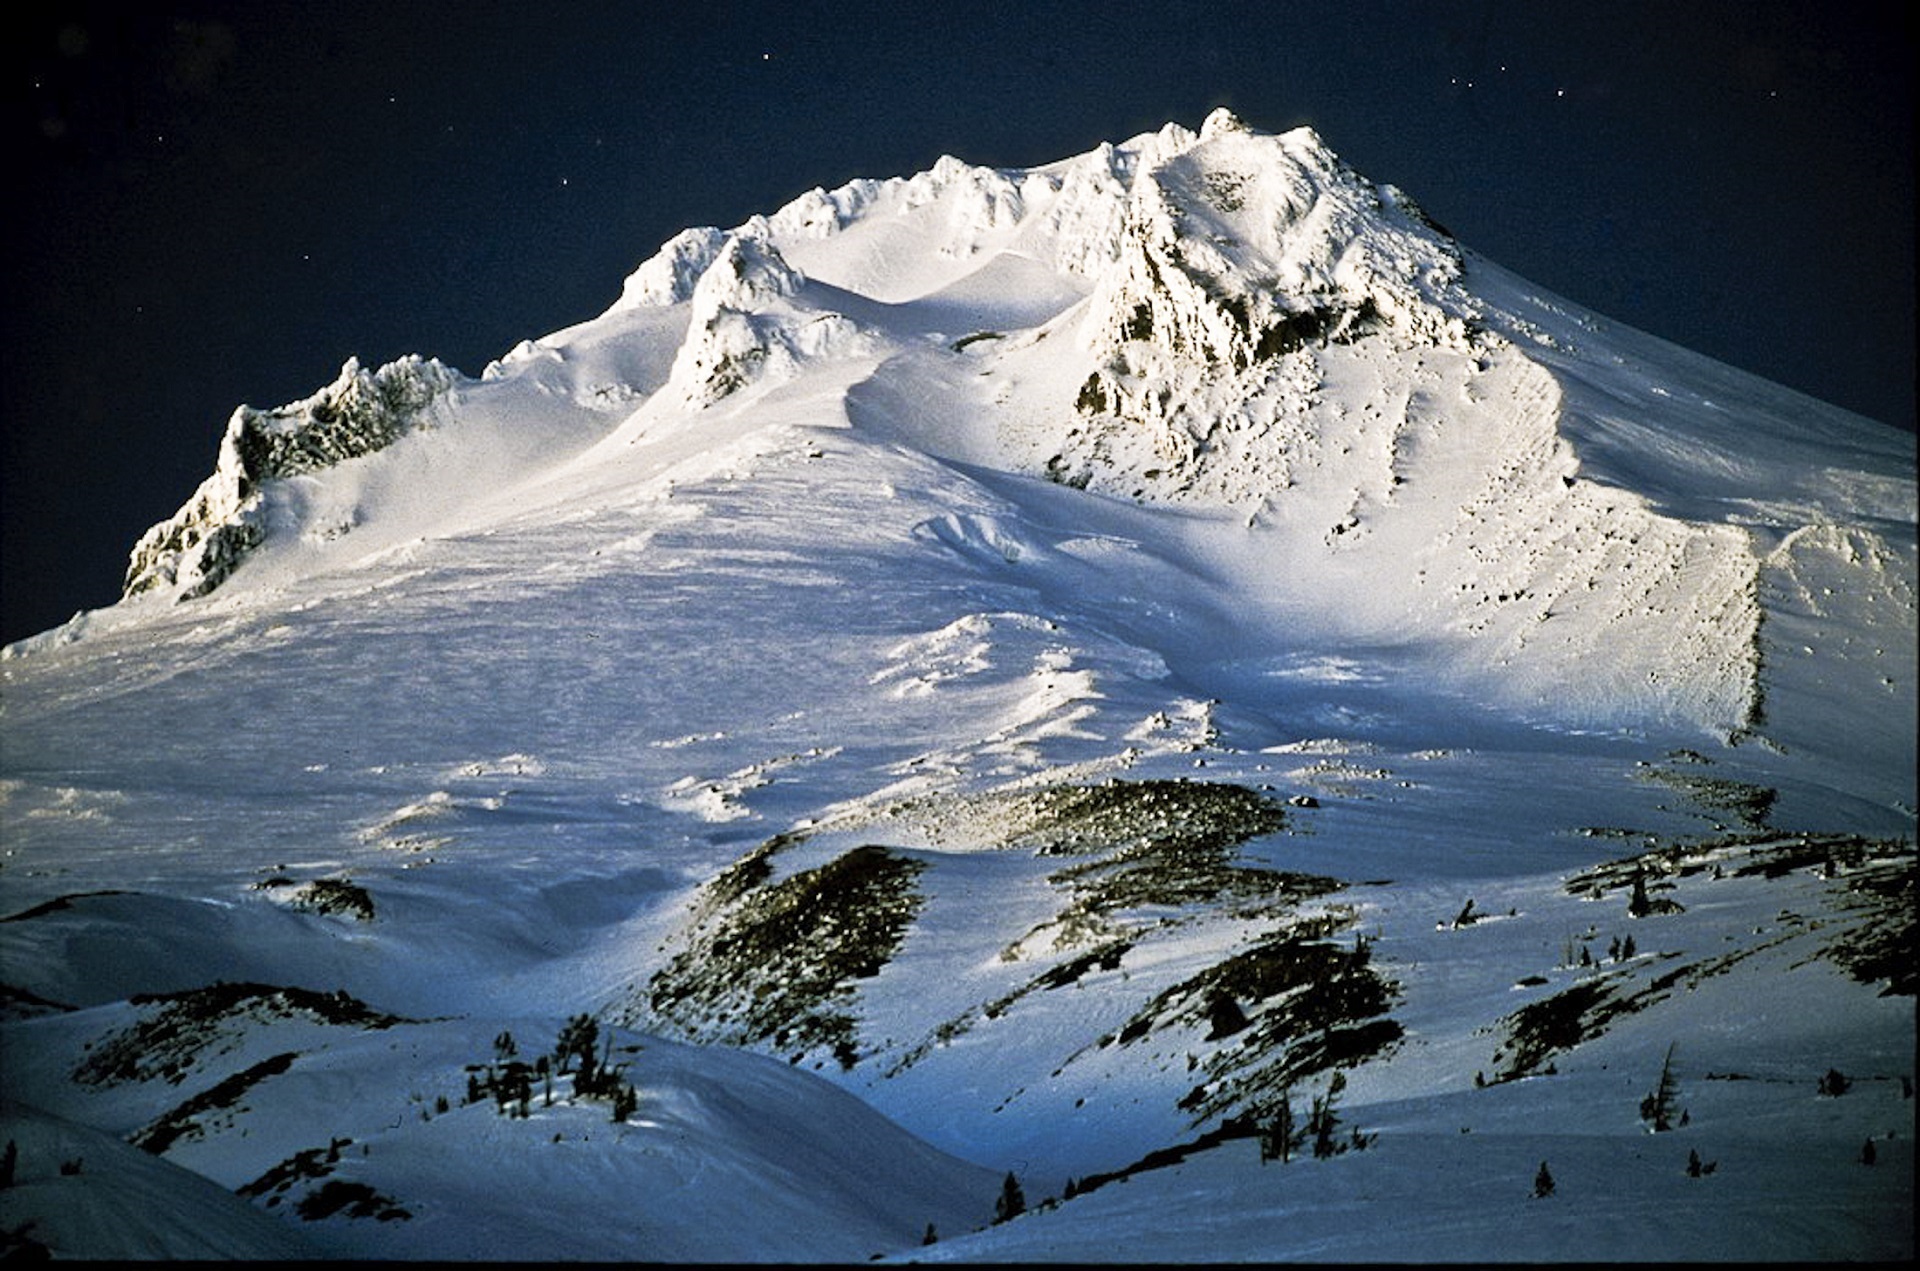
landscape, nature, wilderness, mountain, snow, winter, night, mountain range, panorama, ice, scenic, weather, usa, rugged, season, summit, winter sport, outdoors, mountains, alps, piste, oregon, landform, mount hood, stratovolcano, ski touring, cascade range, ski mountaineering, geographical feature, mountainous landforms, geological phenomenon